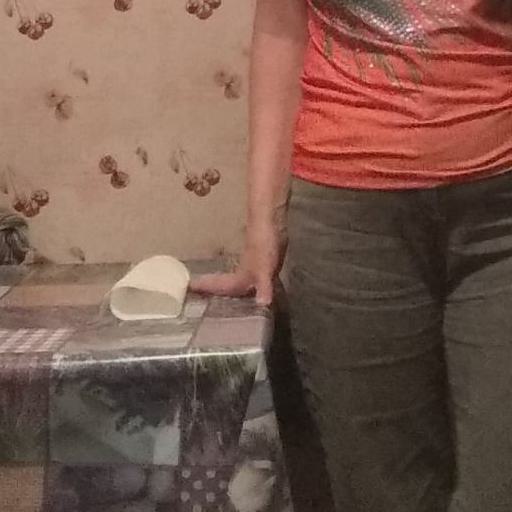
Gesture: no_gesture